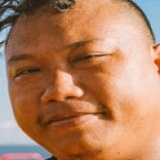
diễn viên Bảo Suzu